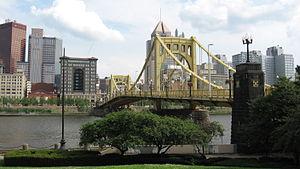
Pittsburgh, ou plus rarement en français Pittsbourg est une ville américaine, deuxième plus grande ville du Commonwealth de Pennsylvanie. Siège du comté d’Allegheny, elle est longtemps un haut lieu de la sidérurgie. Lors du recensement de 2010, elle compte 305 704 habitants ; l’agglomération a 2 356 285 habitants, se situant en ces termes à la 27ᵉ place aux États-Unis.